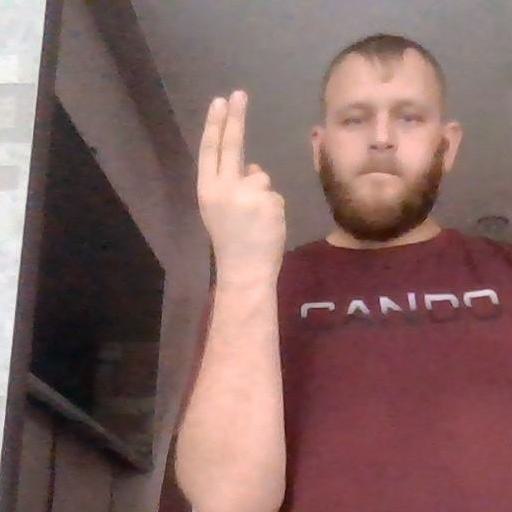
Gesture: two_up_inverted